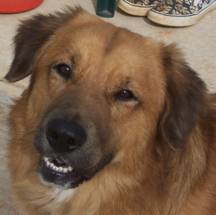
Label: dog